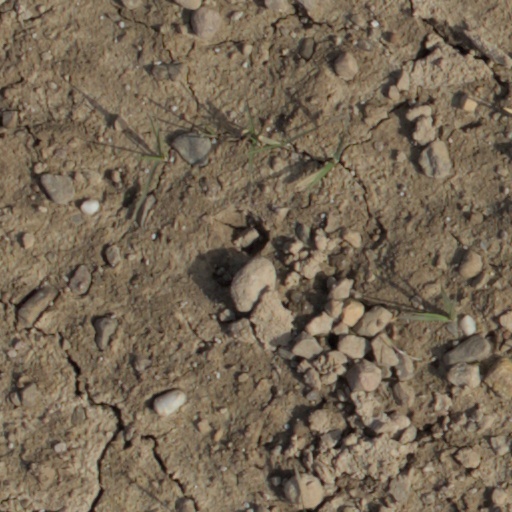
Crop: wheat